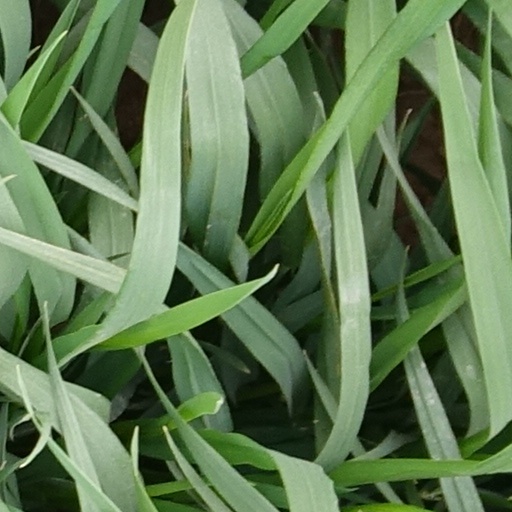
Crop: wheat